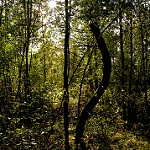
Label: forest